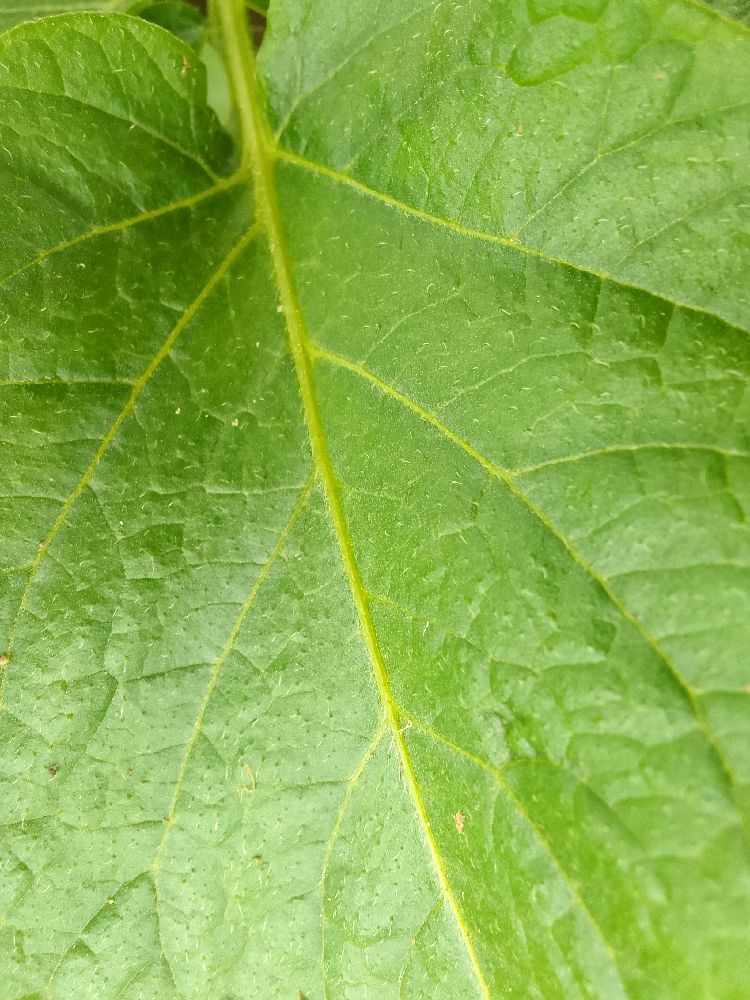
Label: Healthy